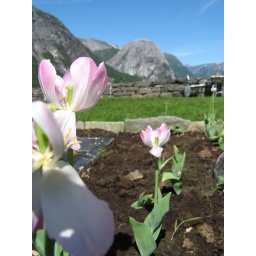
A flower bed at the Stalheim Hotel in Norway